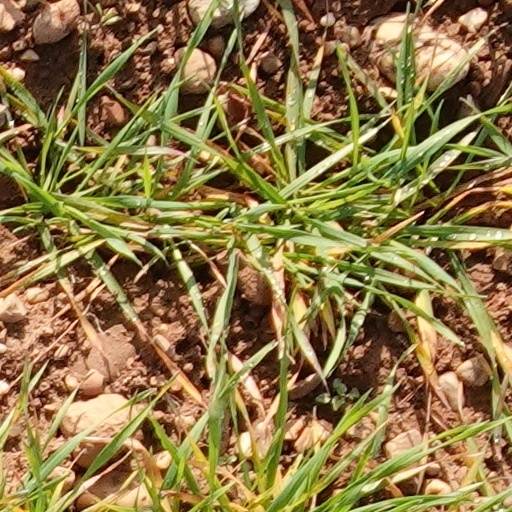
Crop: wheat